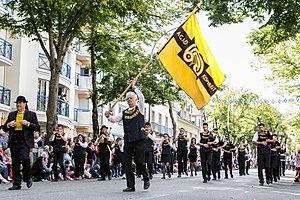
Festival Interceltique de Lorient 2017 - Grande parade des nations celtes - Bagad Kombrid (Combrit)
Combrit [kɔ̃bʁit], également nommée localement Combrit Sainte-Marine, est une commune du département du Finistère, dans la région Bretagne en France. La commune fait historiquement partie du Pays Bigouden.